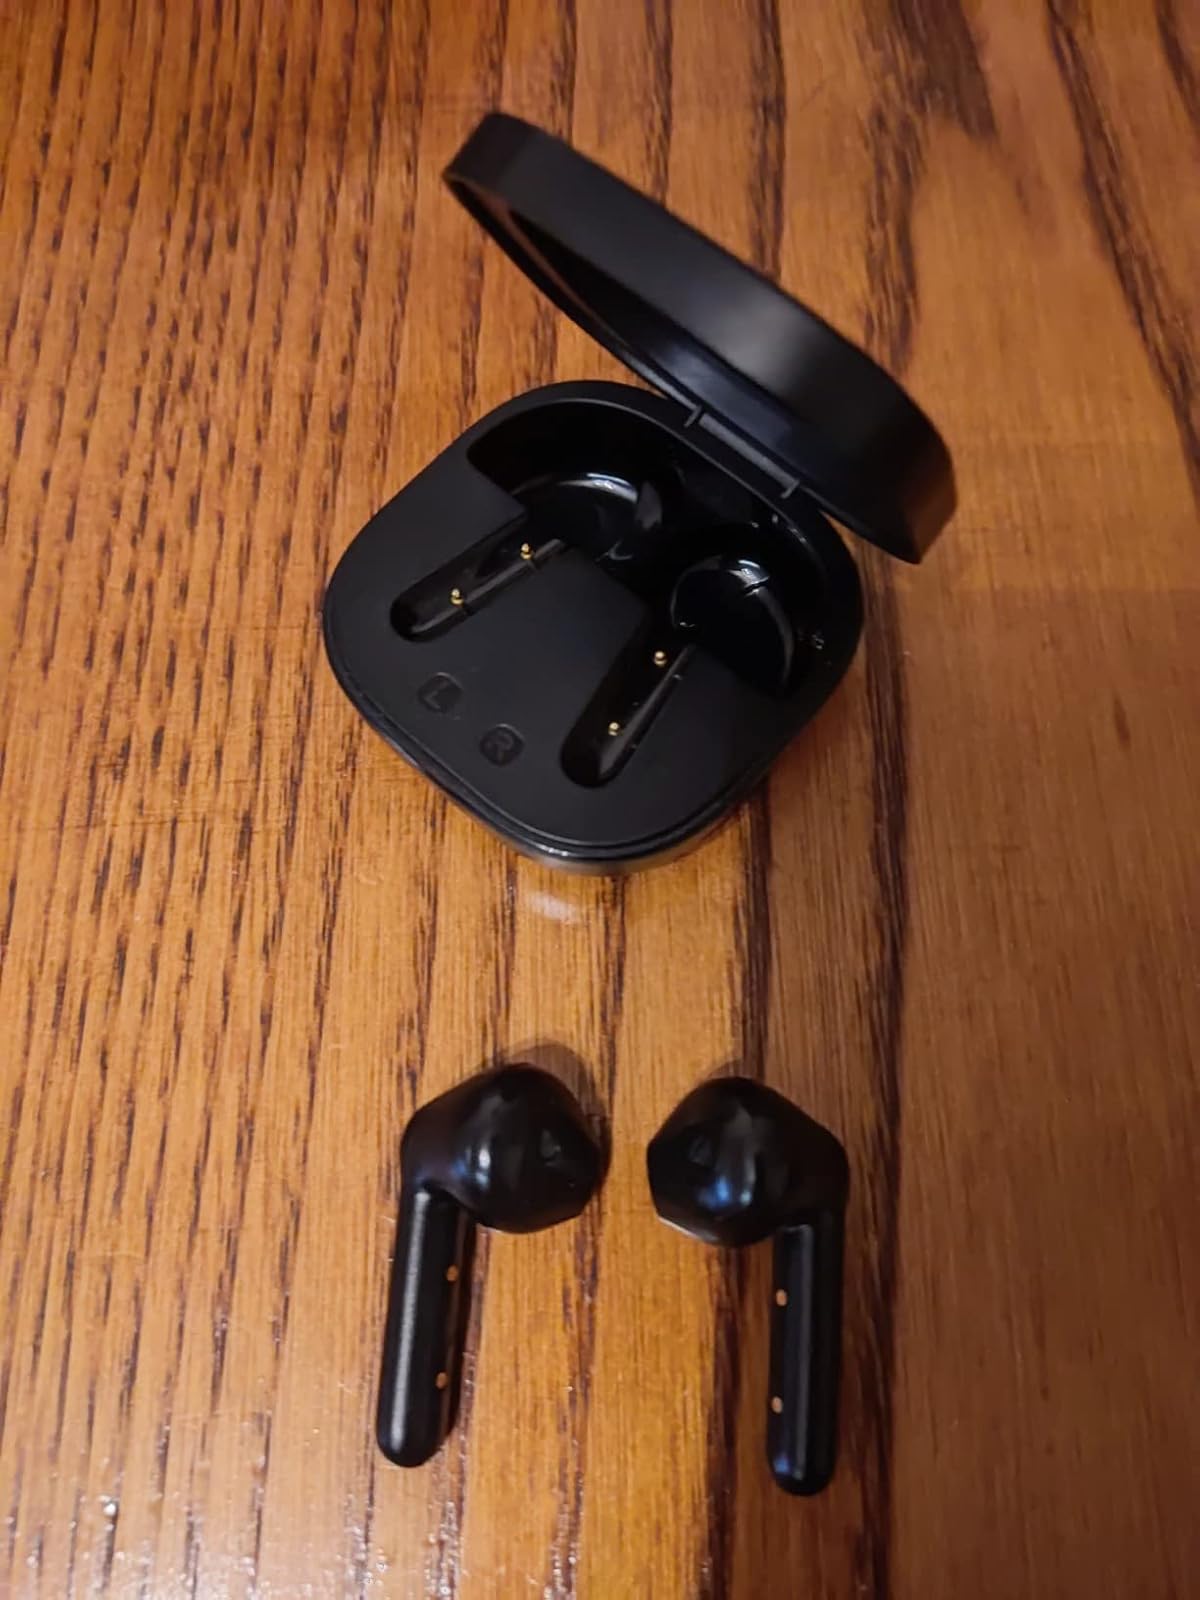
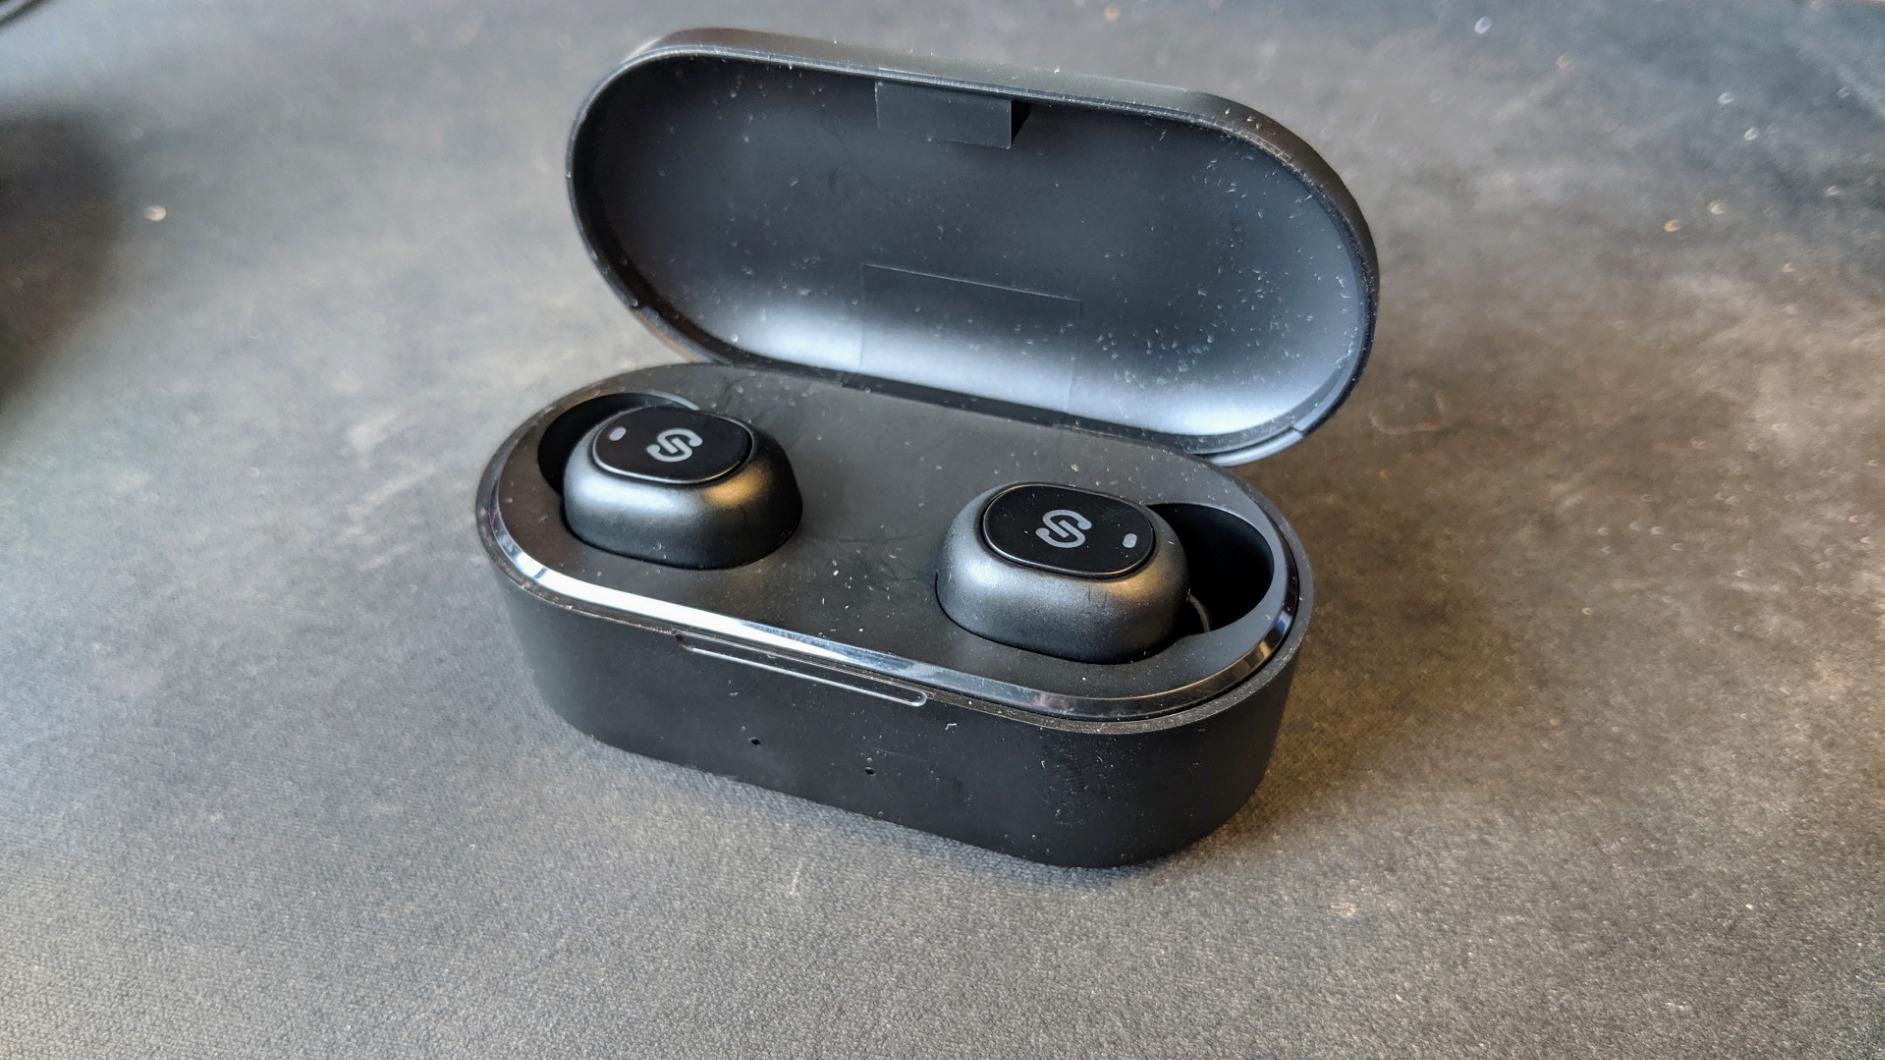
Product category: earbuds
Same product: no